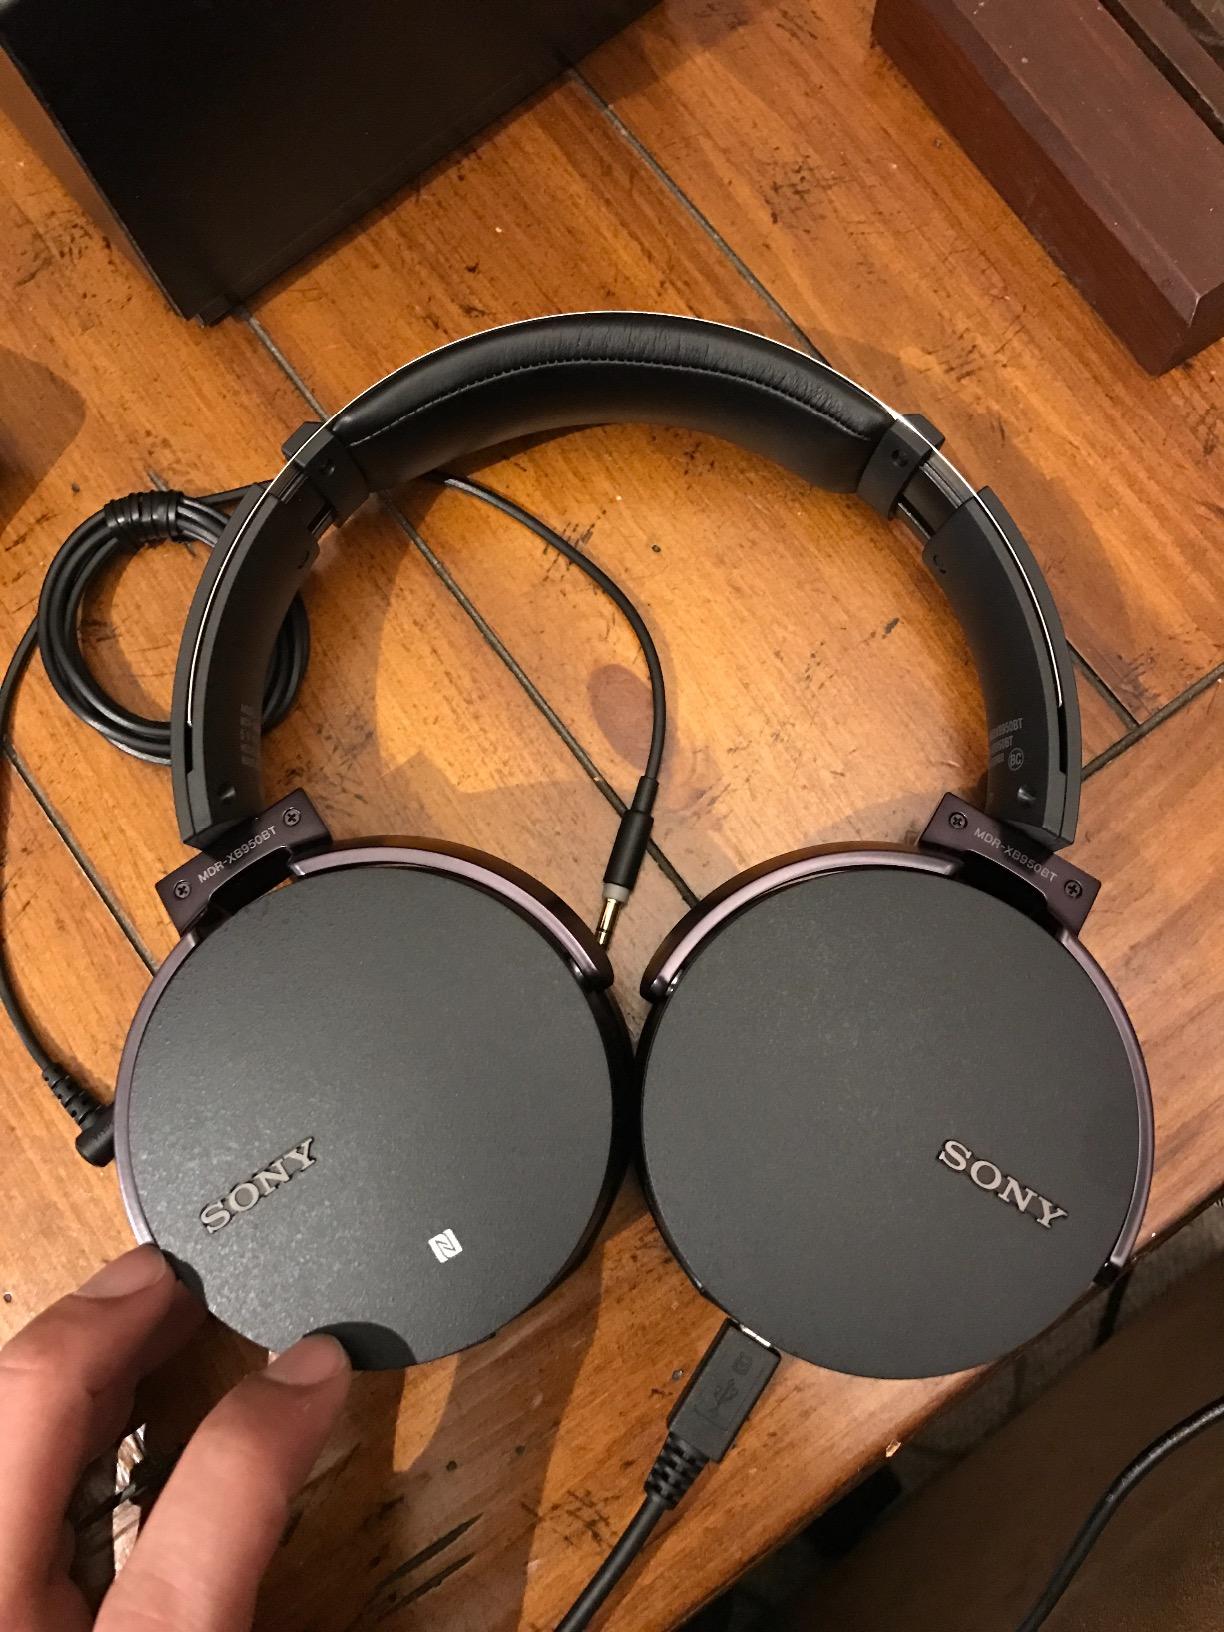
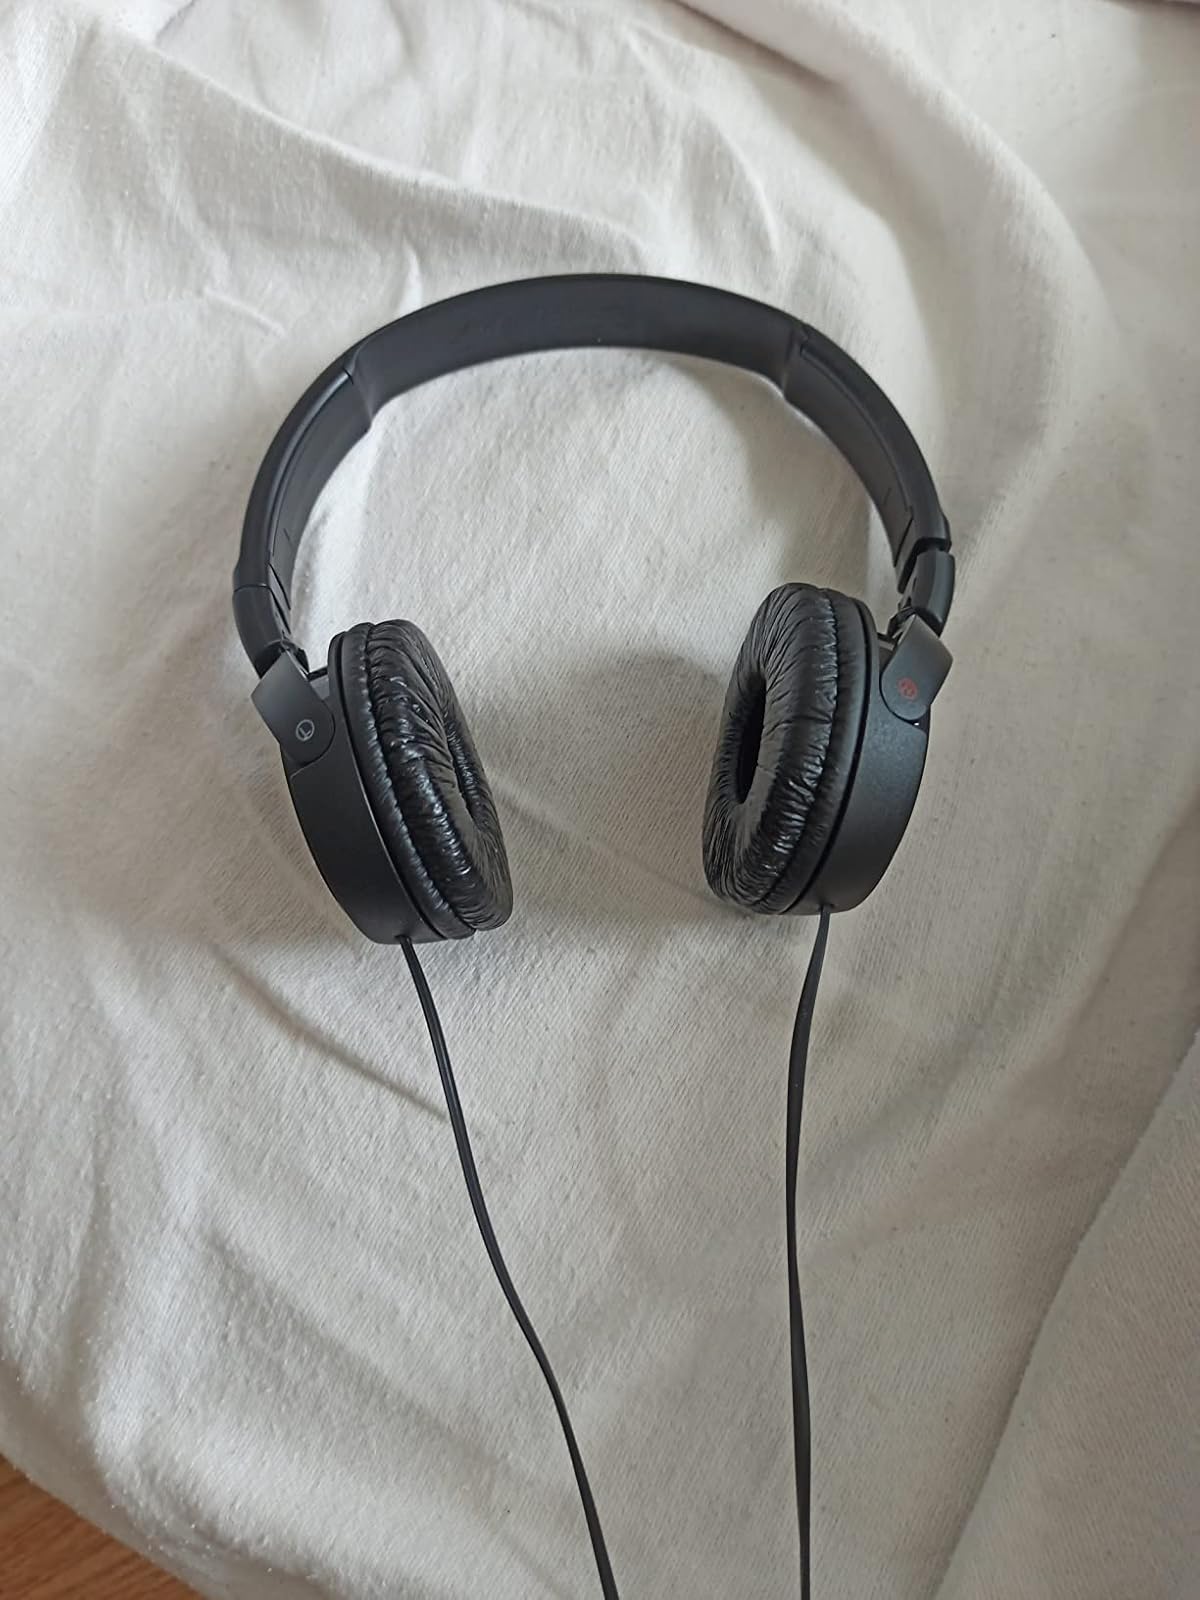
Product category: headphones
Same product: no